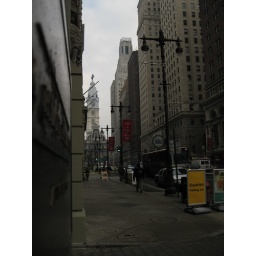
IMG_1698 - The sidewalk in front of the Bellevue Stratford was closed due to bricks falling from the building